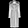
Label: Coat